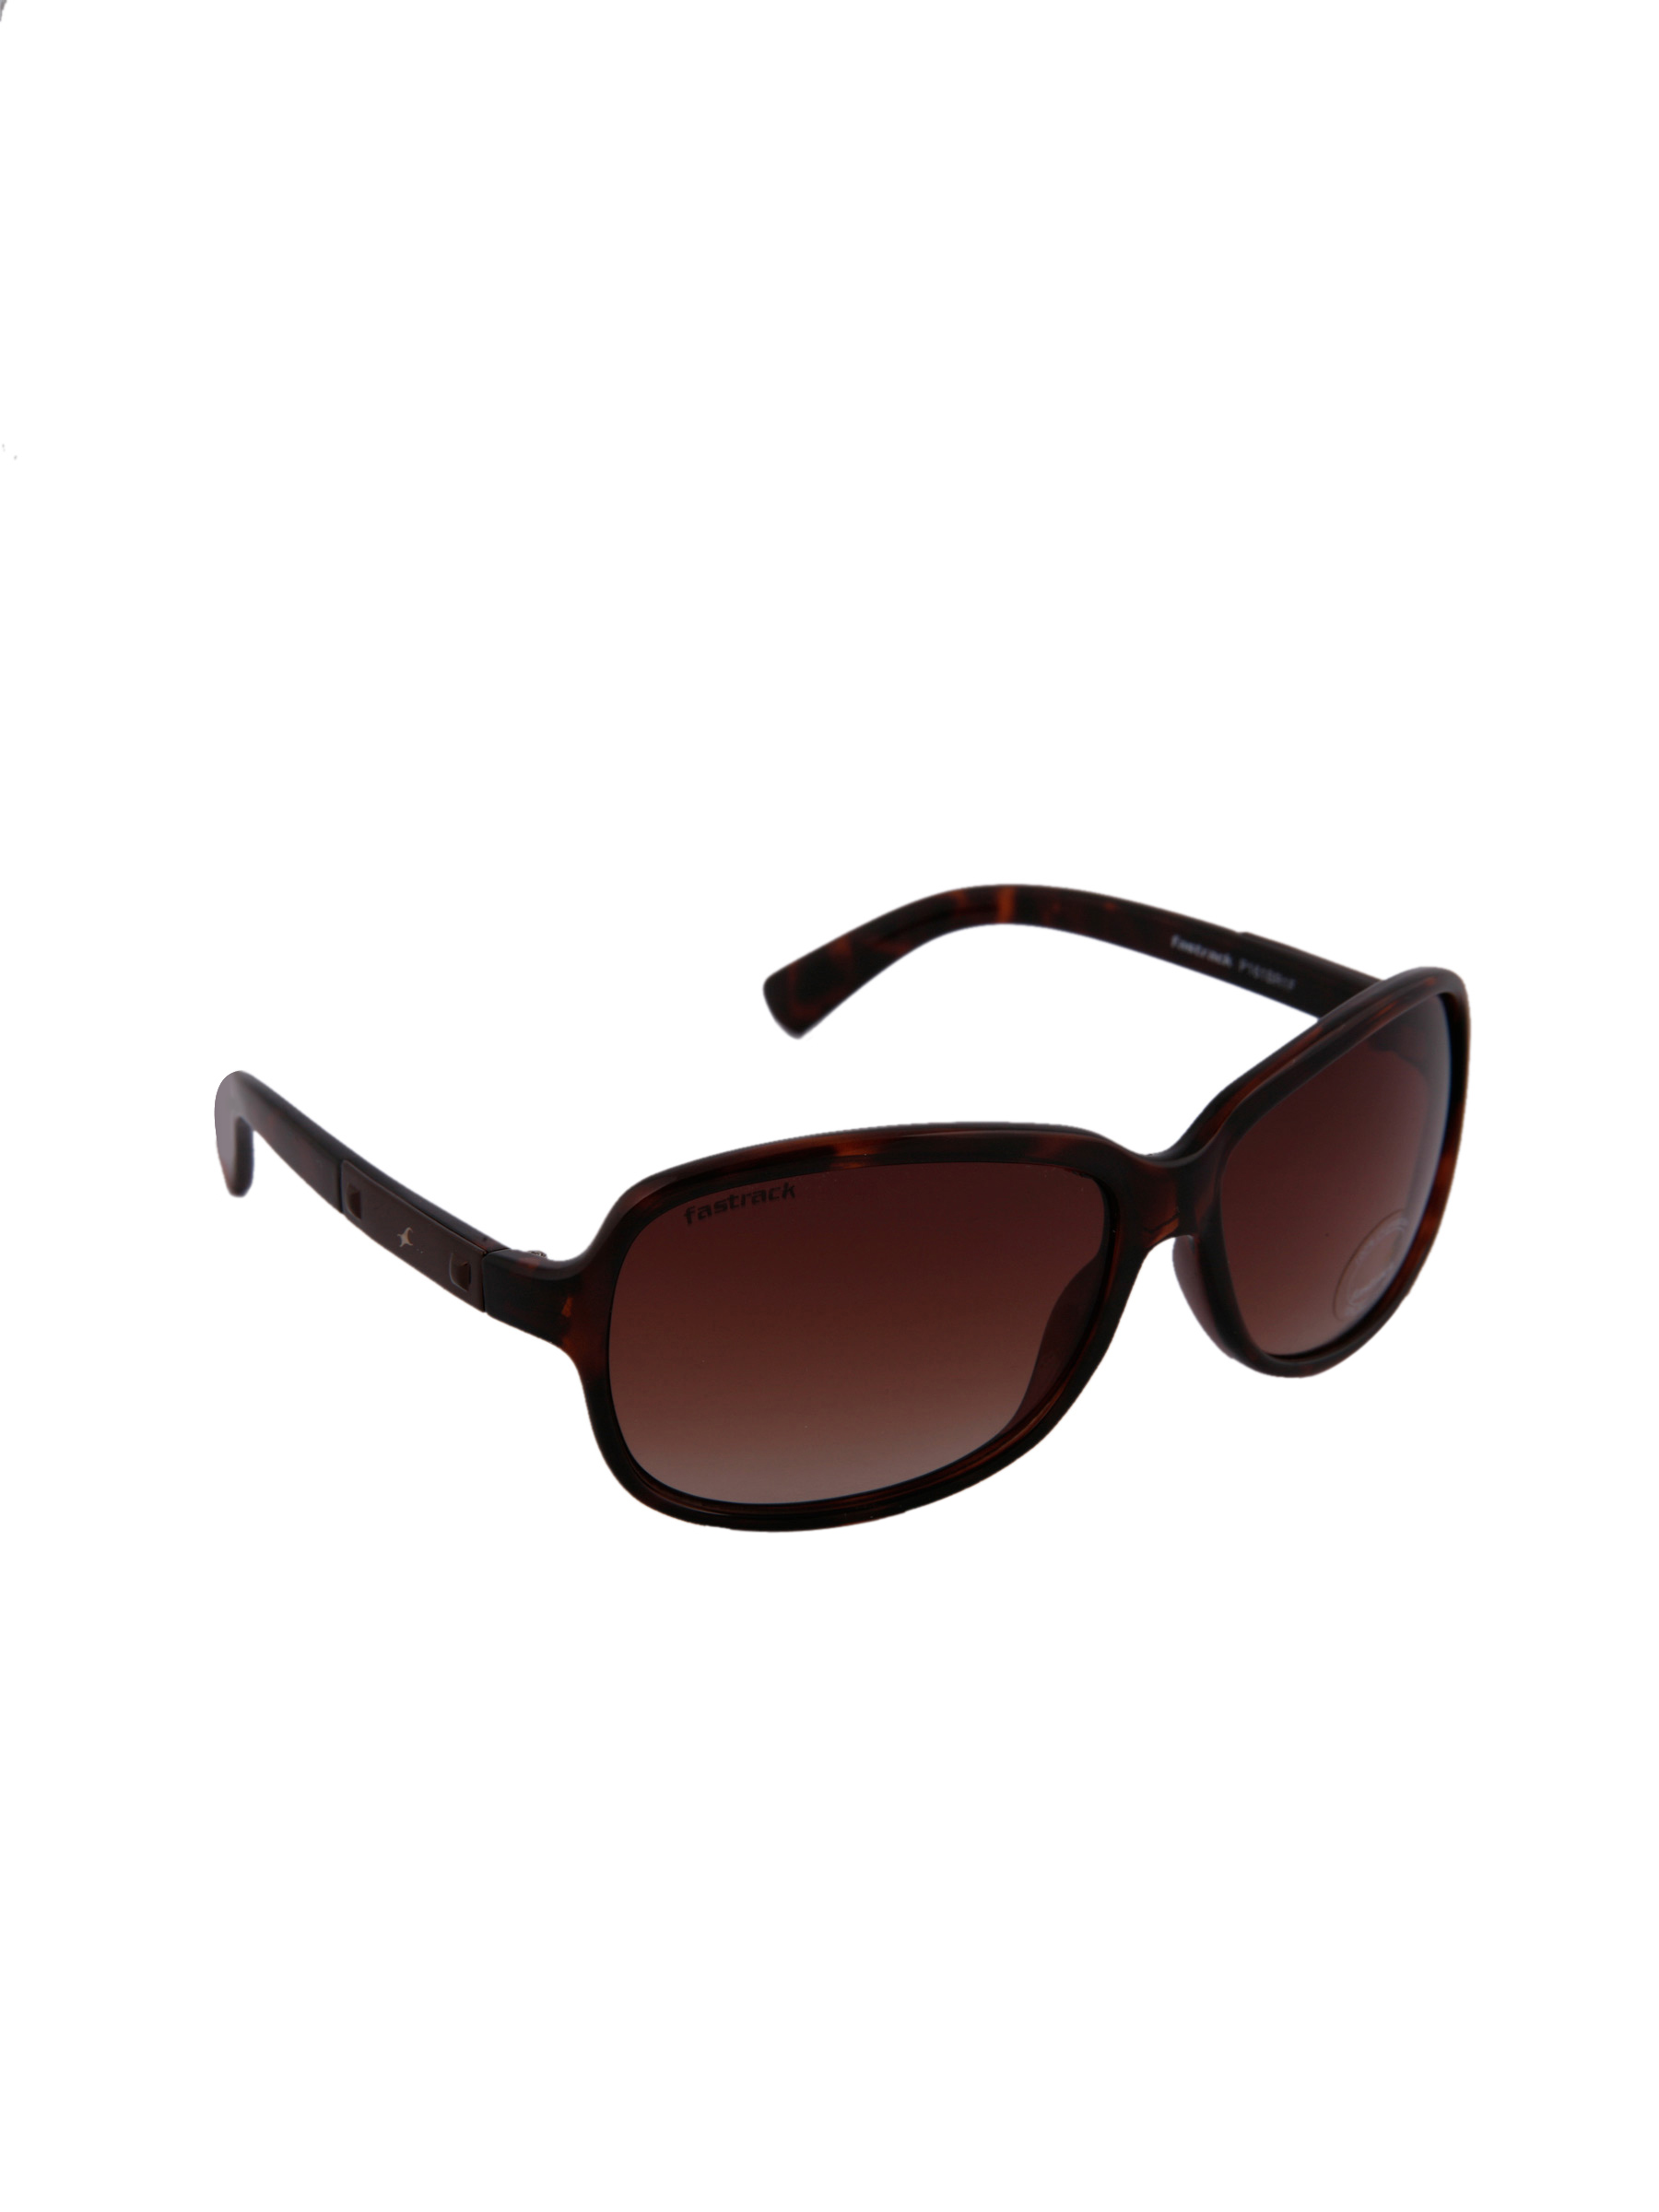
Fastrack Women Graident Sunglasses P161BR1F
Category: Accessories / Eyewear / Sunglasses
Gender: Women
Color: Brown
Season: Winter 2016
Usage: Casual